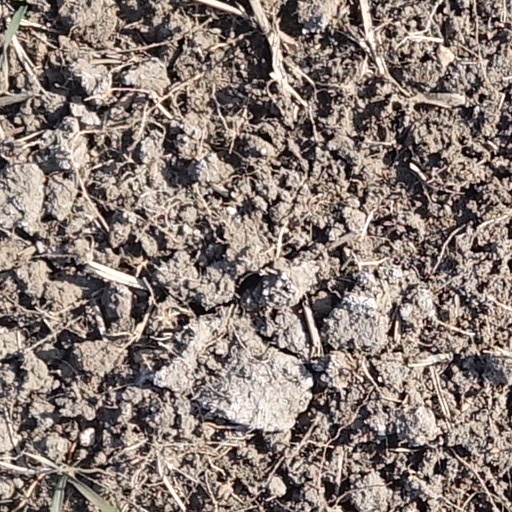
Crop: wheat